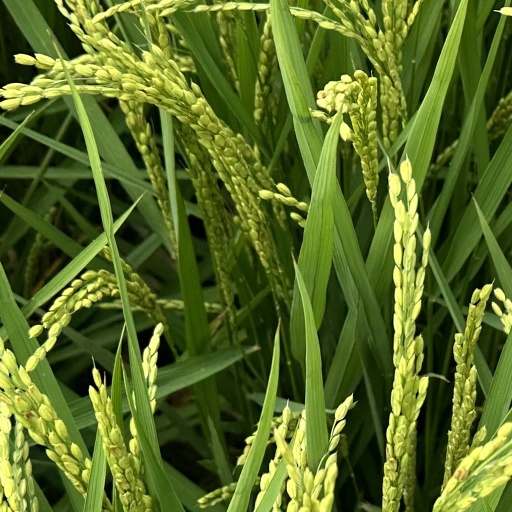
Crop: rice